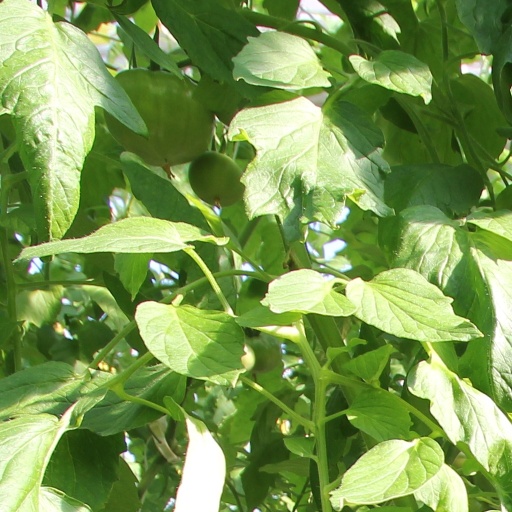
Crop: tomato